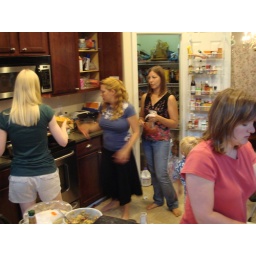
why are the girls always in the kitchen